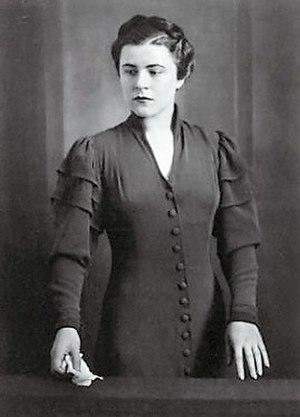
Paula Wessely, née le 20 janvier 1907 à Vienne et morte le 11 mai 2000 dans cette même ville, est une actrice autrichienne. Elle tourna dans de nombreux films. Elle rencontra le succès en 1934 dans son premier film Mascarade de Willi Forst et joua sur de prestigieuses scènes de théâtre.